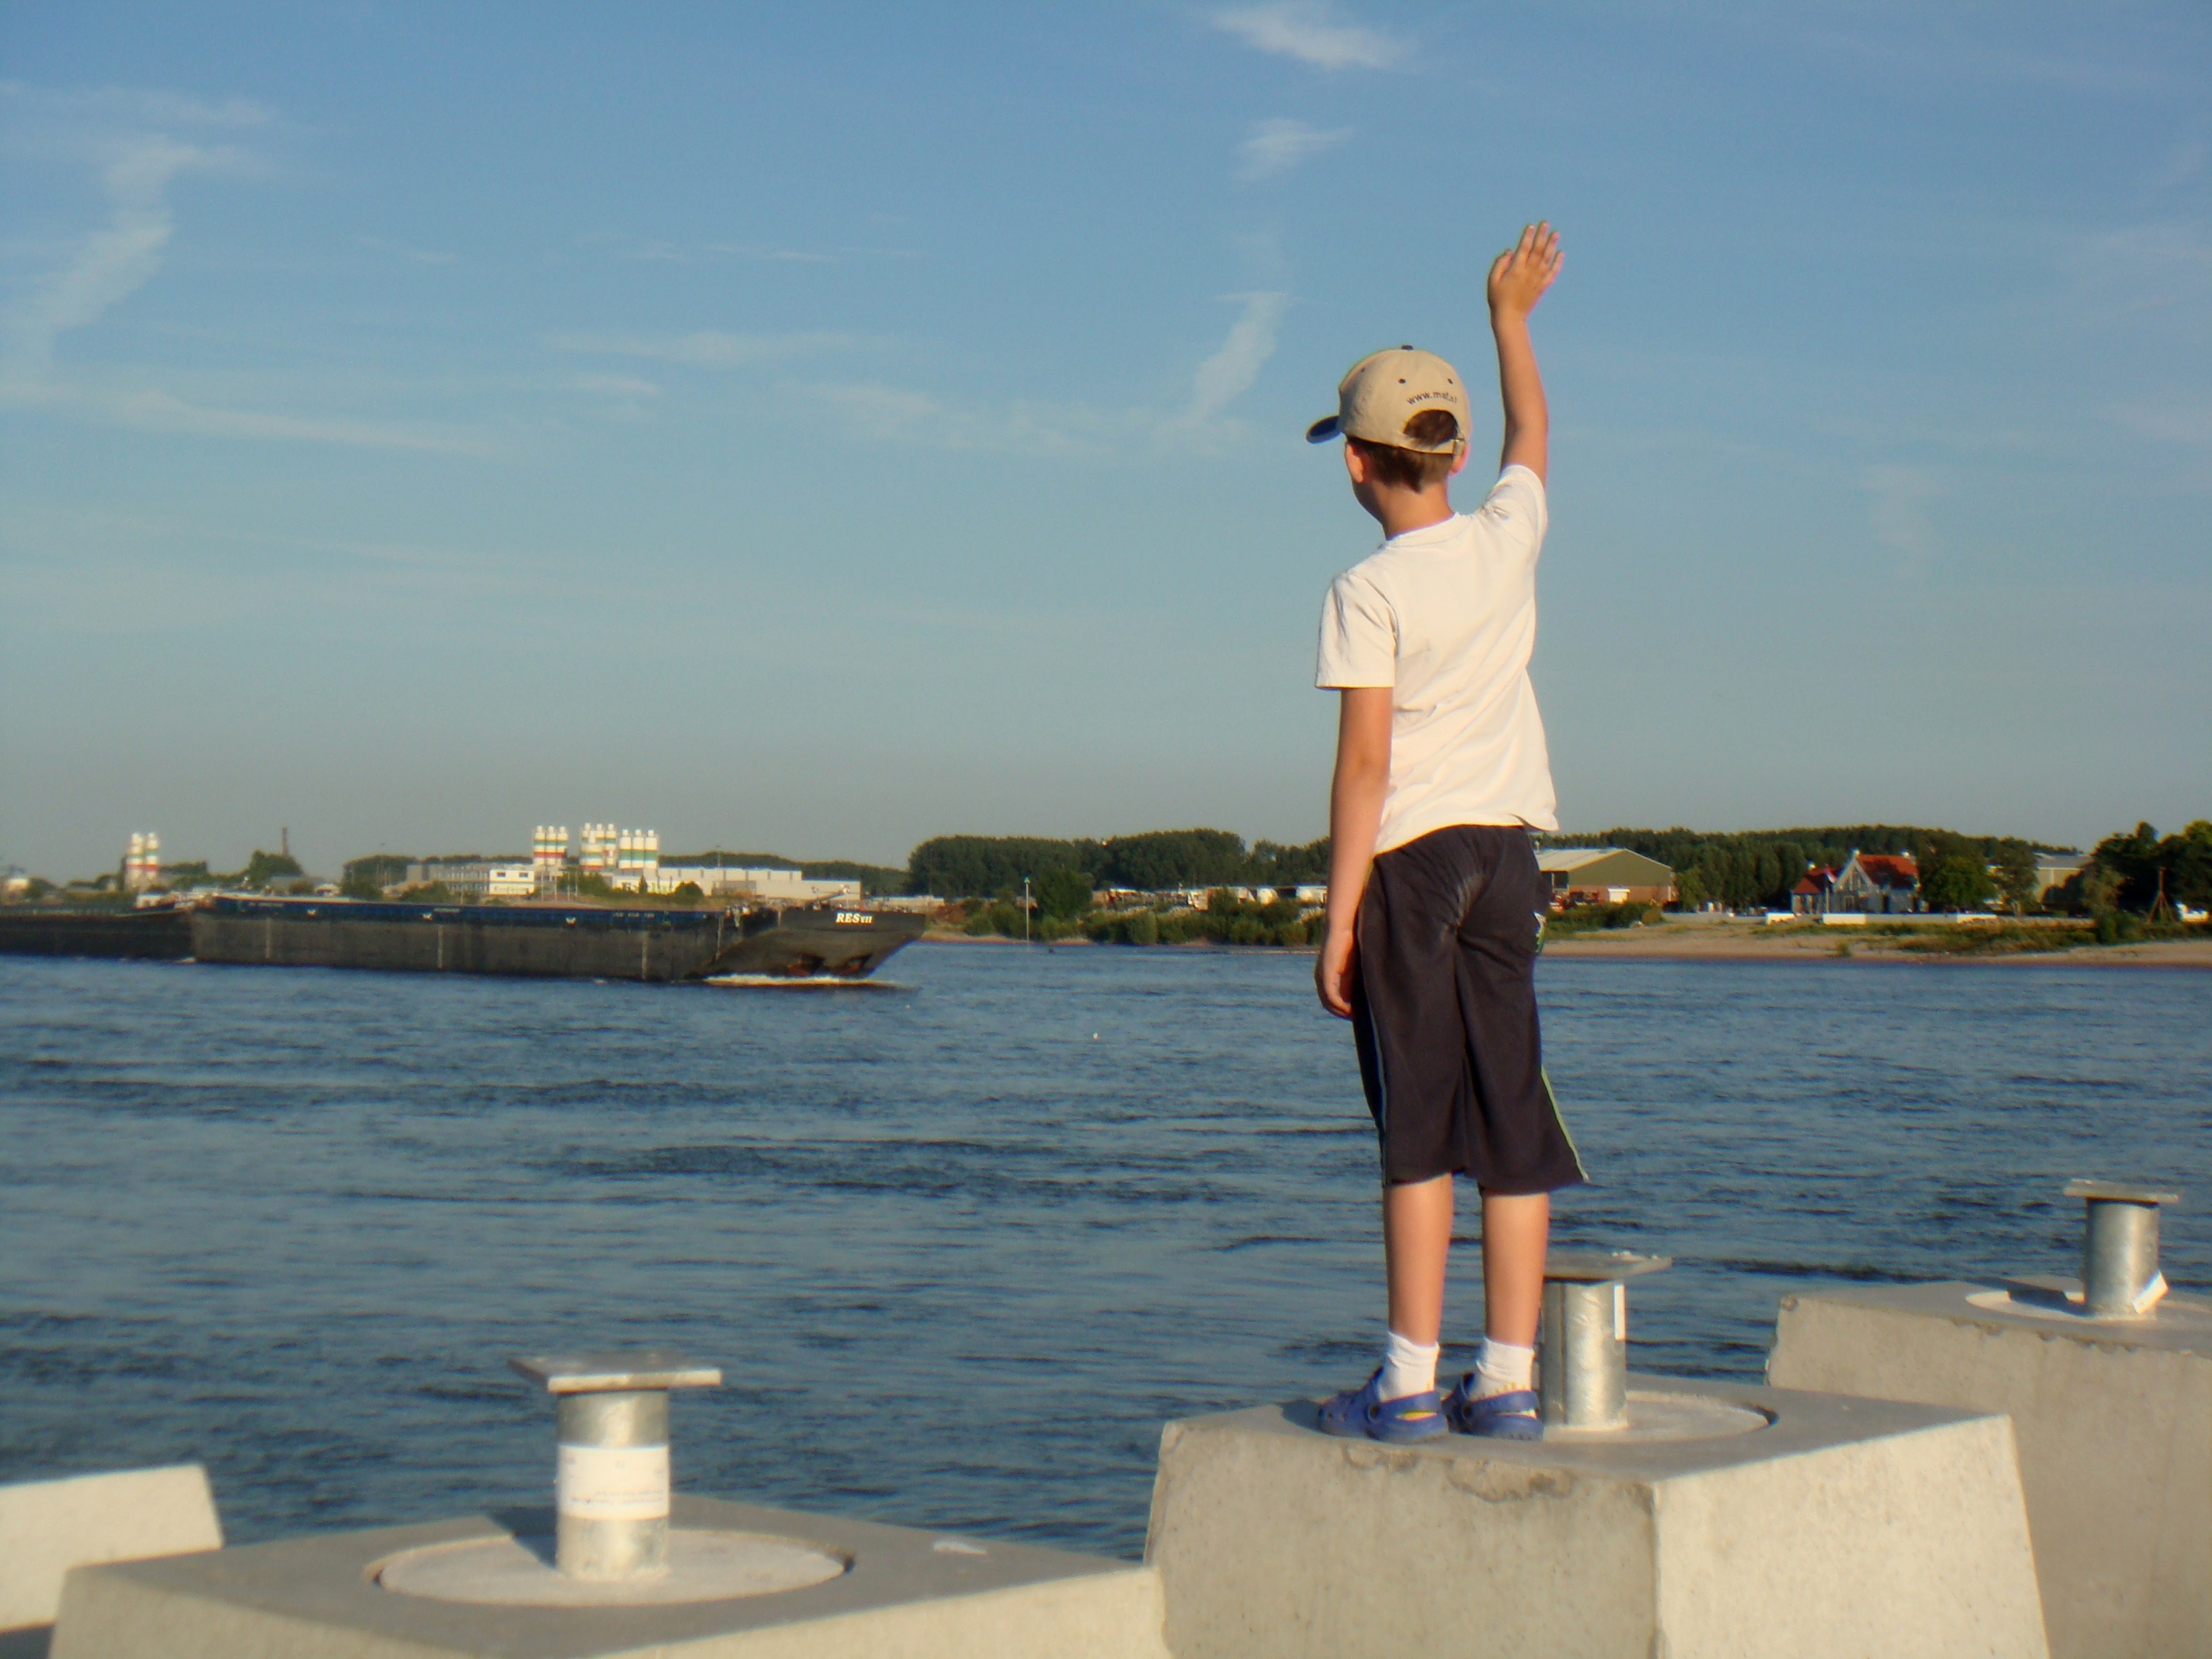
beach, sea, water, ocean, boat, boy, river, vacation, palm, bay, leisure, blue sky, greetings, goodbye, waving, greet